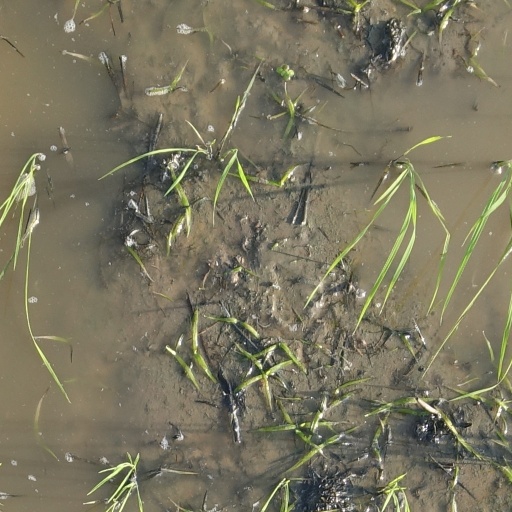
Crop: rice